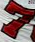
Number: 7